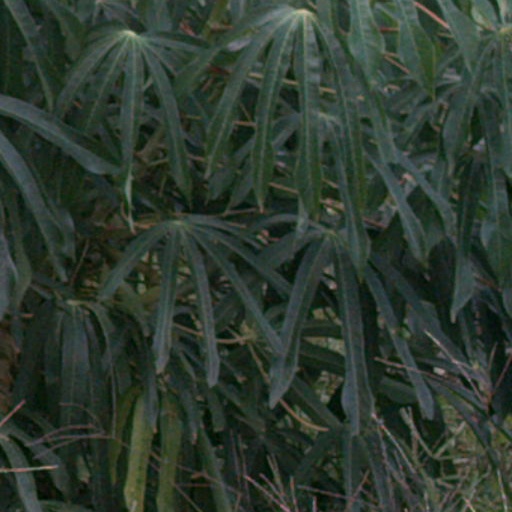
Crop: cassava